Forges du Saint-Maurice

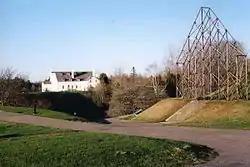

The Forges du Saint-Maurice "("St. Maurice Ironworks")" was the first successful ironworking industry in New France. At the time of the initial formation of the forges in 1730, the Saint Maurice region near Trois-Rivières had long been known for its iron resources. Although the forges went through multiple managements, they were unable to turn a profit on their own and owners had to deal with heavy debts. The French colonial state finally took direct control of the forges after the second private company went bankrupt, and managed it until the British arrival in the 1760s. In 1973 the forges were converted into a national historical site. The plant produced such staple items as pots, pans and stoves.